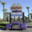
Label: truck